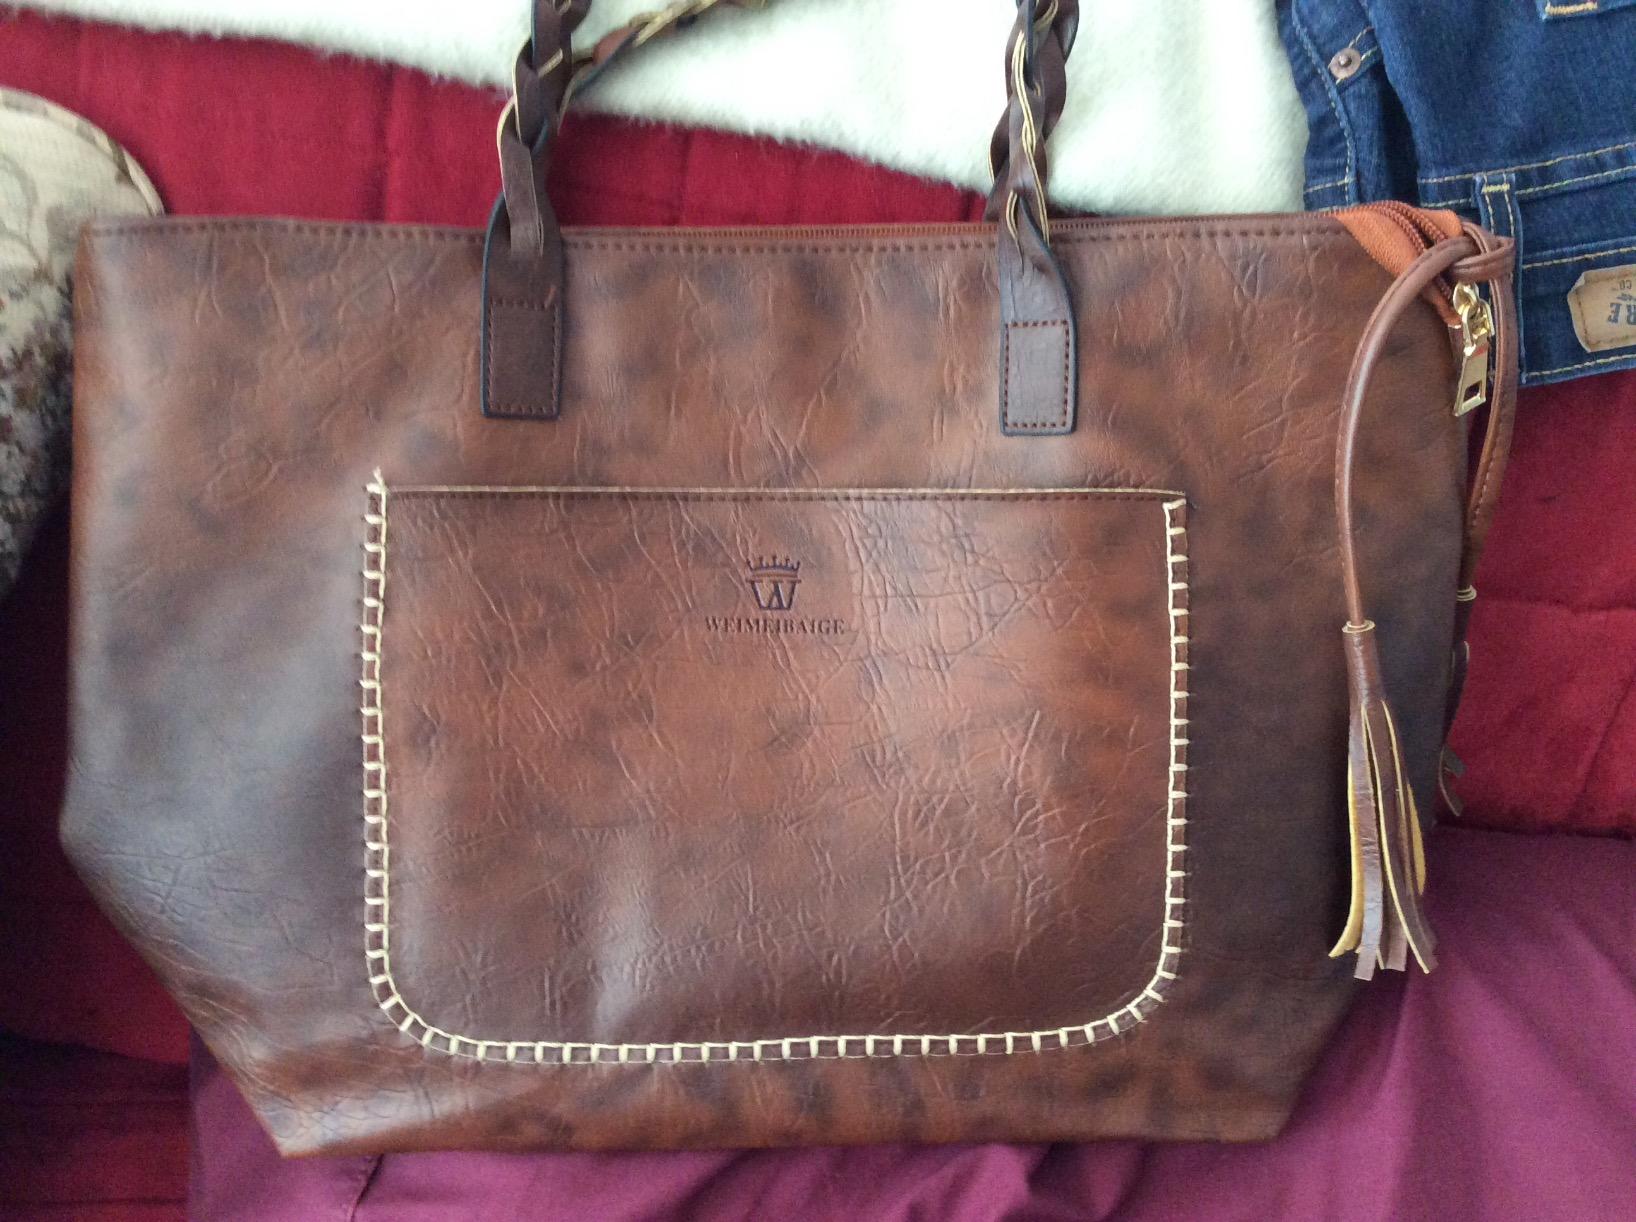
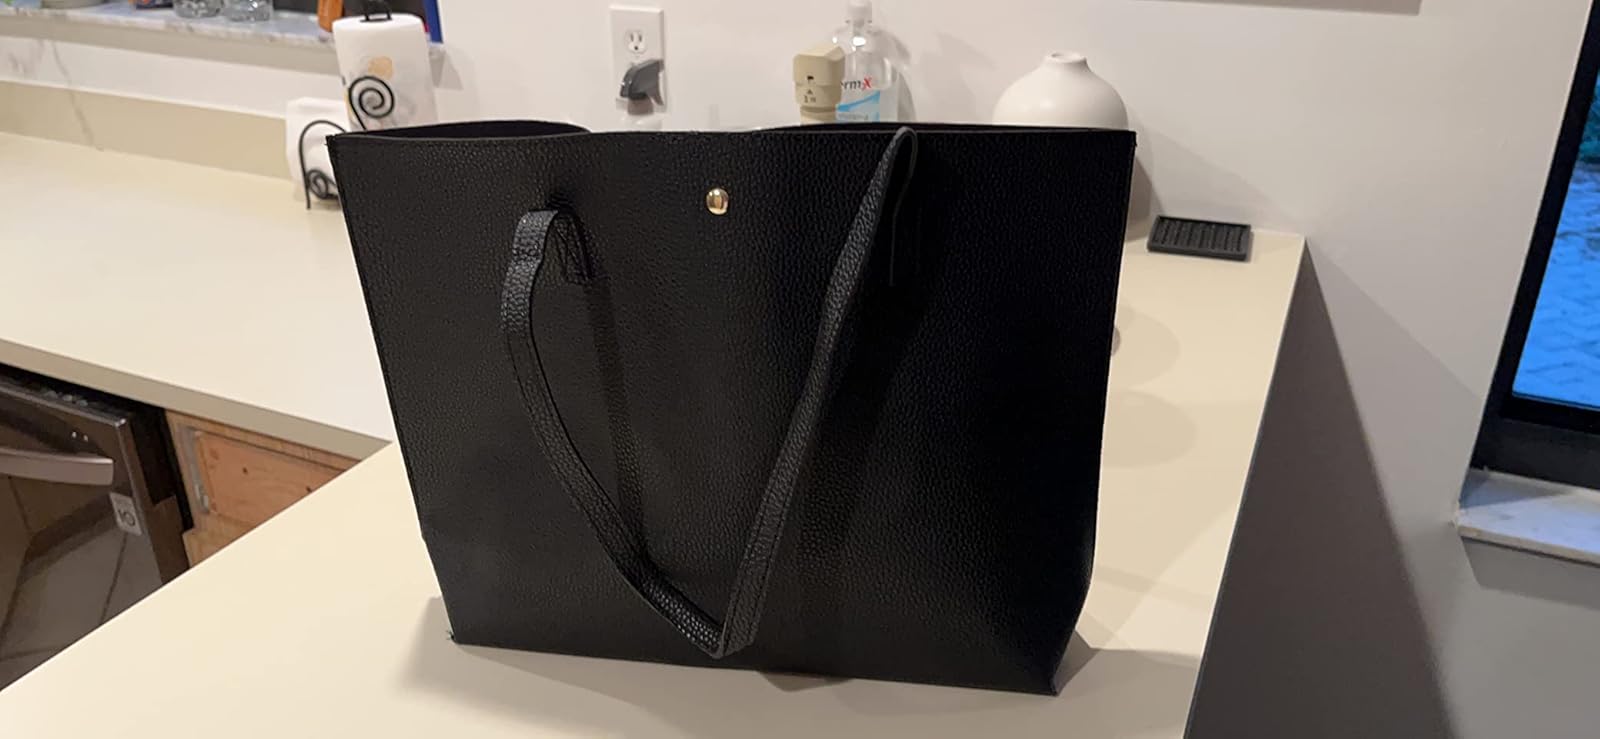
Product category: accessories_handbag
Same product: no